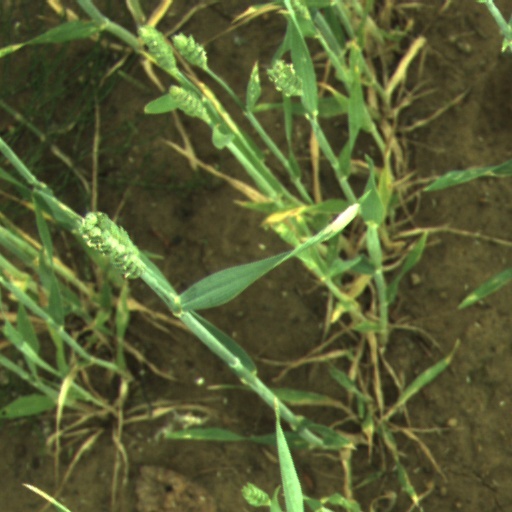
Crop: wheat